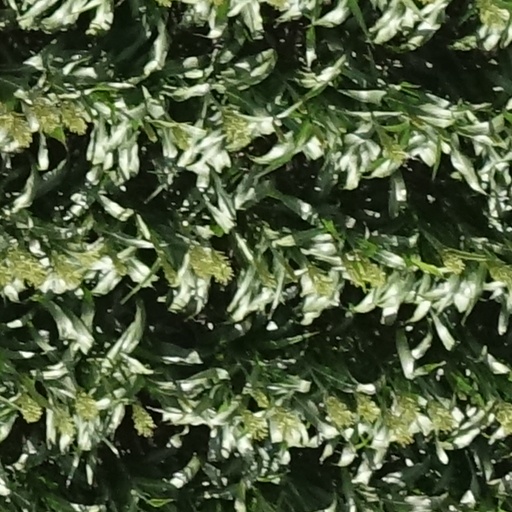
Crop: sorghum